River Tweed

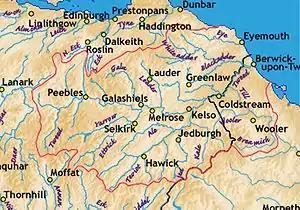
The catchment area of the Tweed

The River Tweed flows primarily through the scenic Borders region of Scotland. Eastwards from the settlements on opposing banks of Birgham and Carham it forms the historic boundary between Scotland and England.